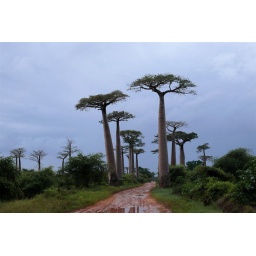
Sommige baobabs zijn in slechte conditie , enerzijds door cyclonen, anderzijds door vervuiling van het water van de nabijgelegen rietsuiker-fabriek.